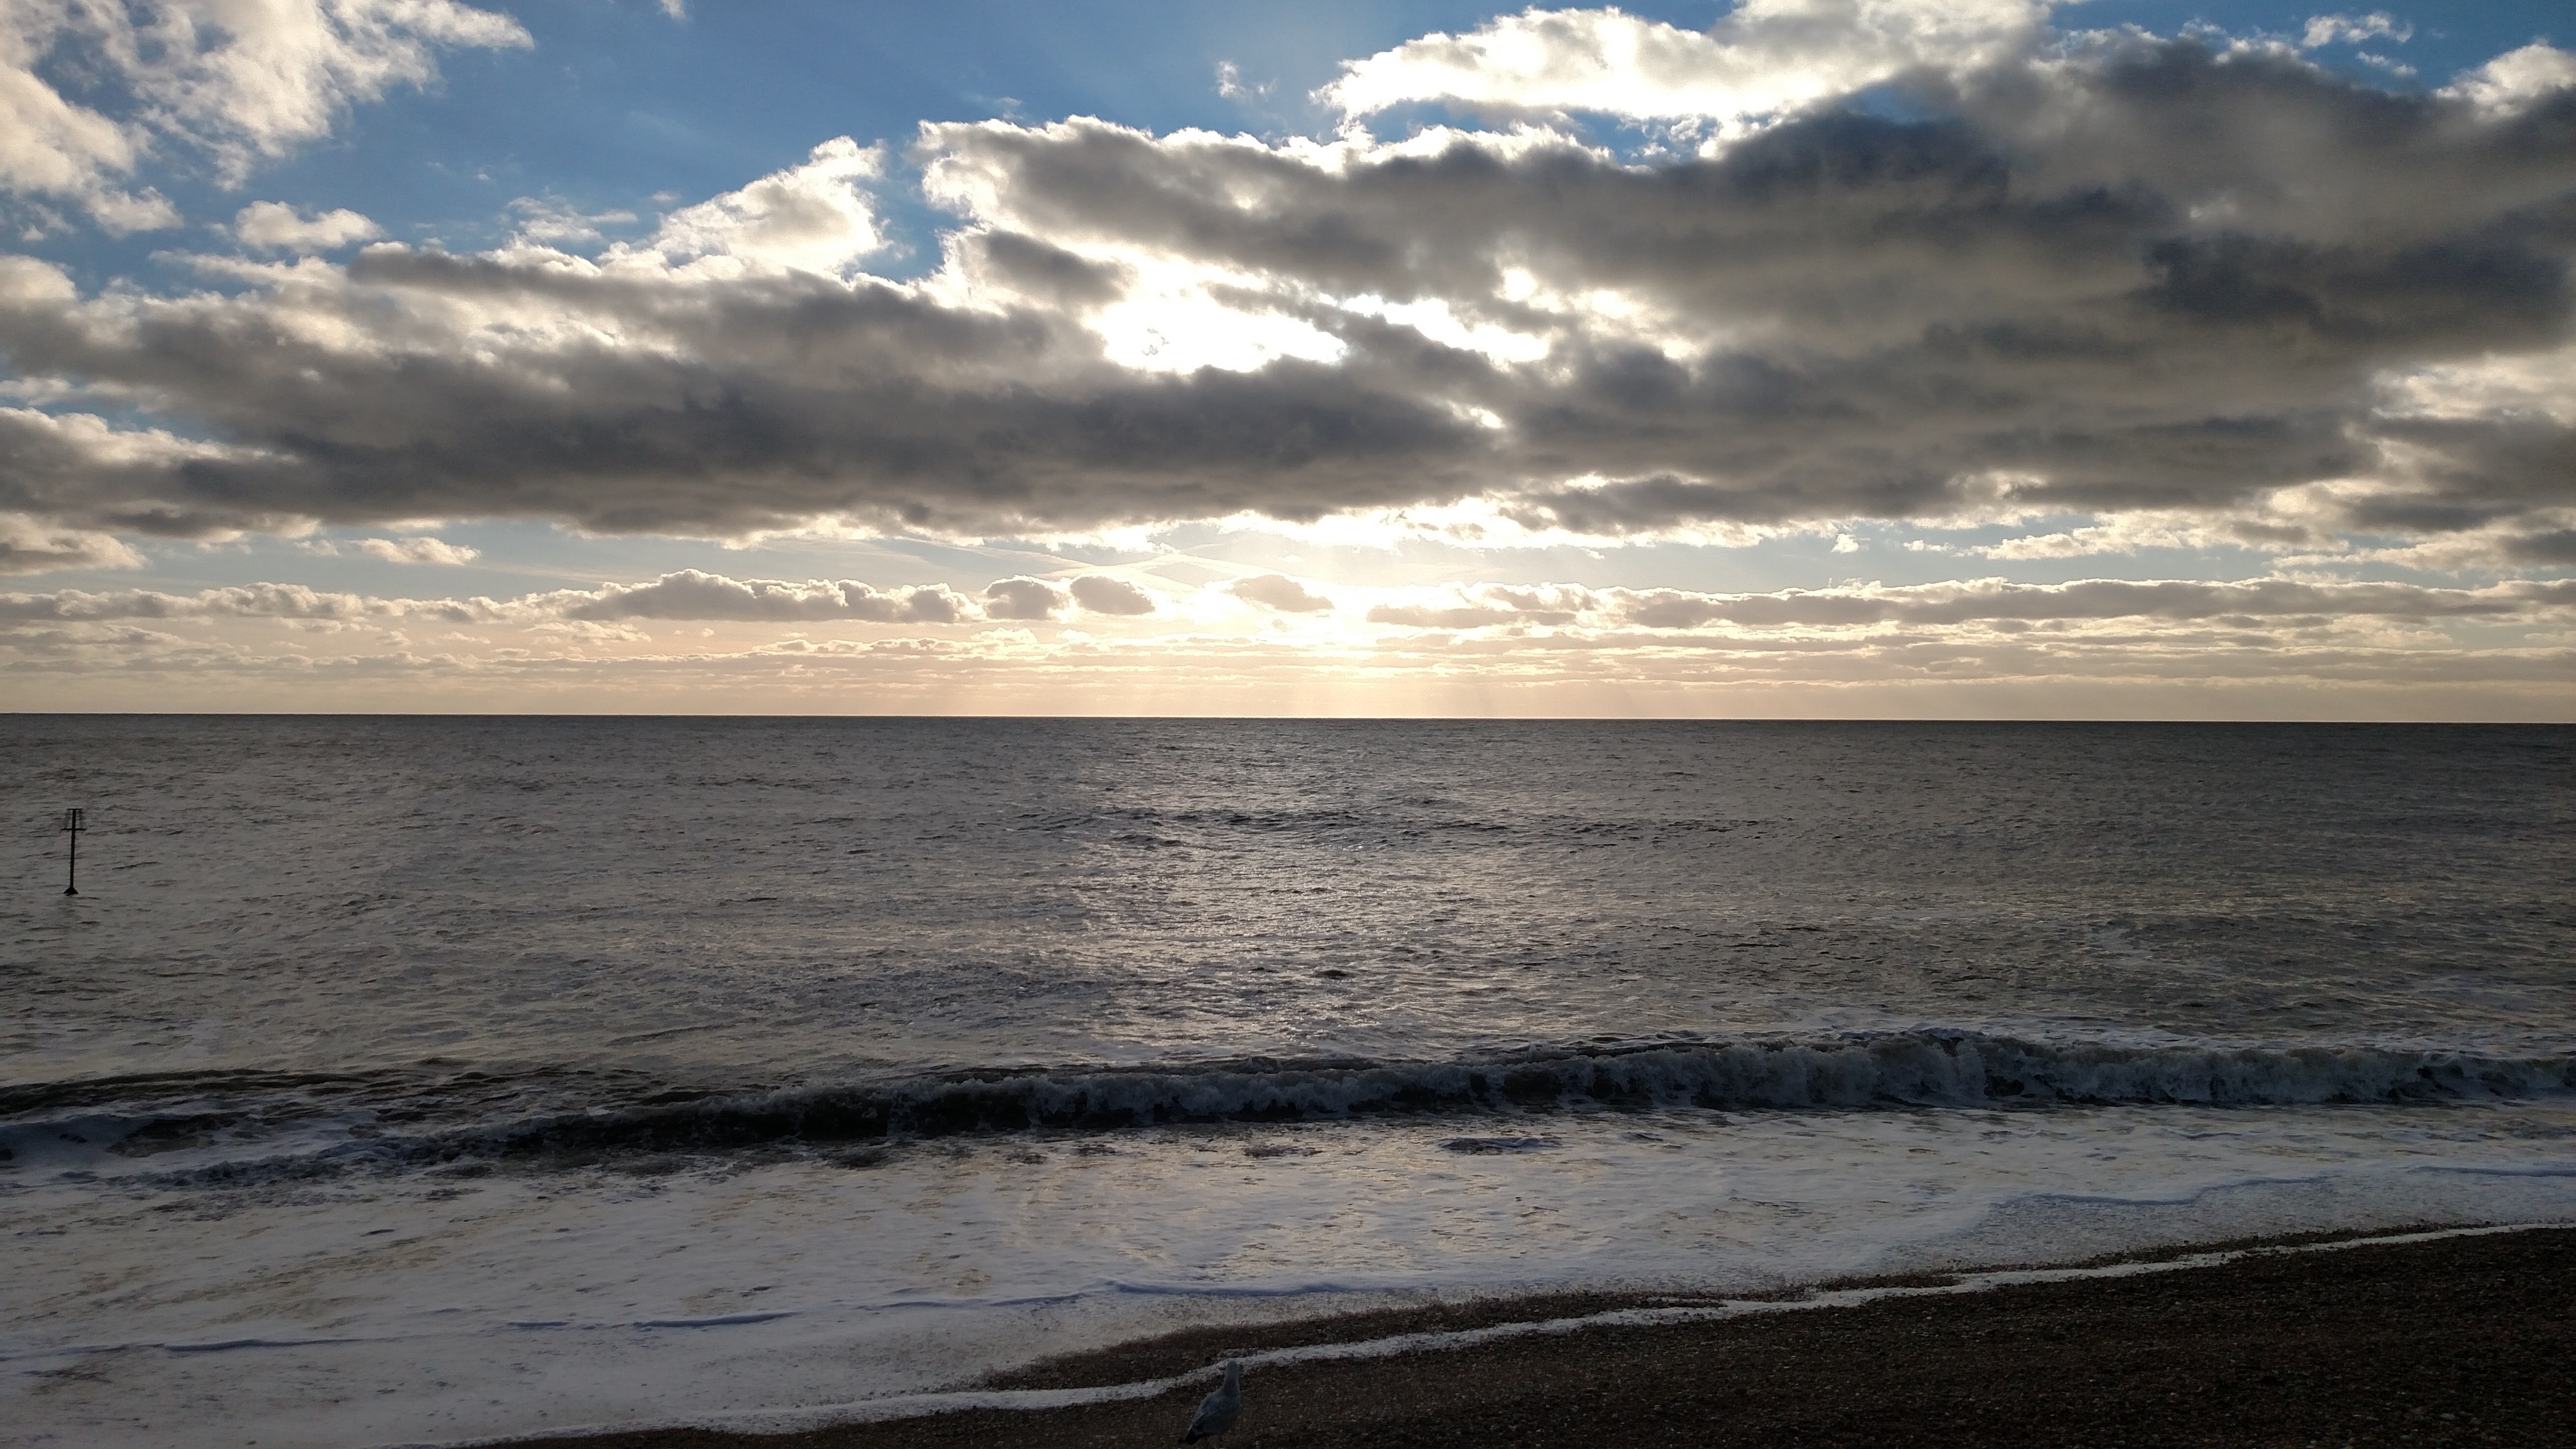
beach, sea, coast, sand, ocean, horizon, cloud, sky, sunrise, sunset, sunlight, shore, wave, dawn, seaside, dusk, bay, body of water, uk, england, pebbles, channel, britain, sussex, brighton, wind wave, english coast